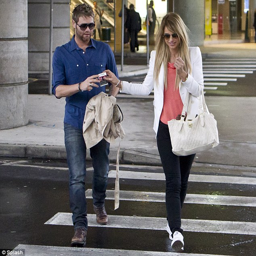
on the road : vogue is keeping company as he travels around the country in his role as a judge on reality tv program and as he promotes his new single release